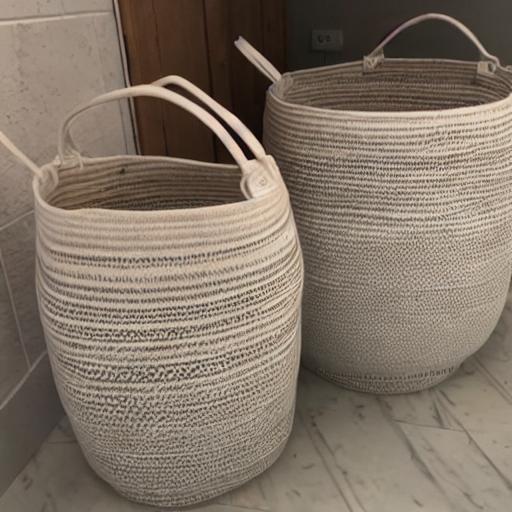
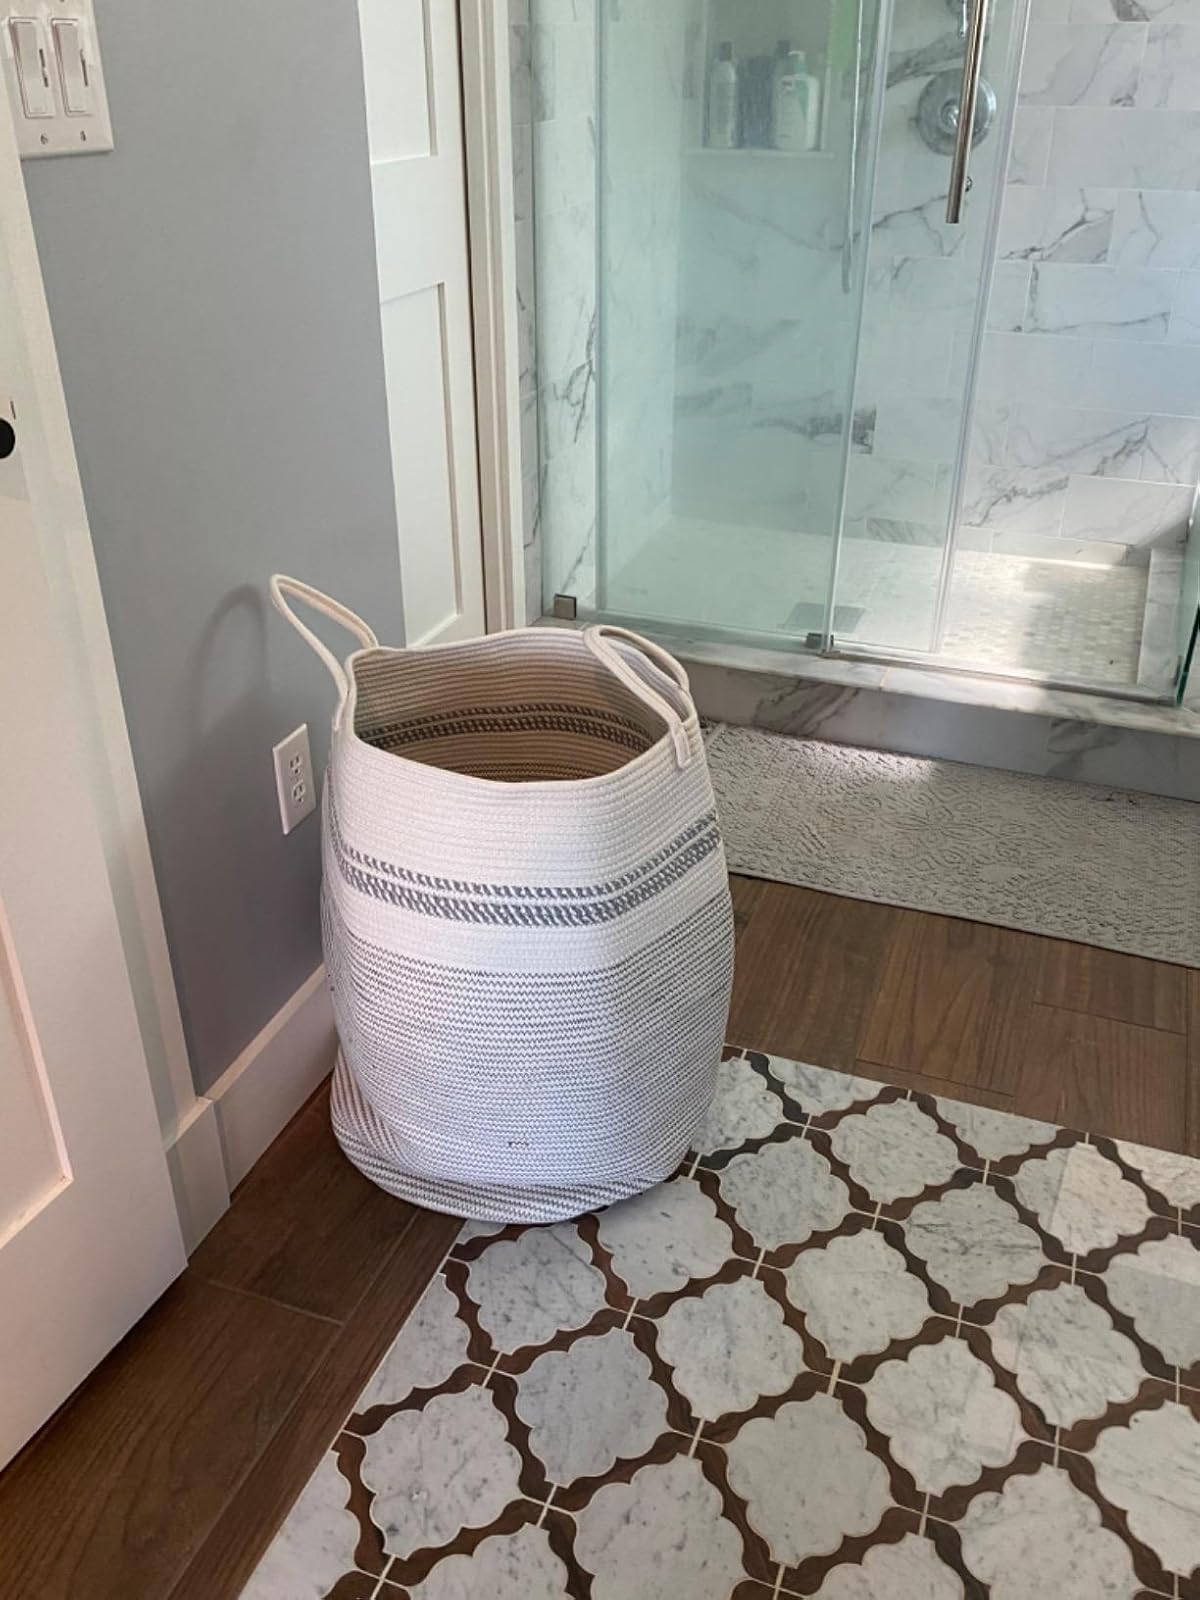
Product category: items_hamper
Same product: no